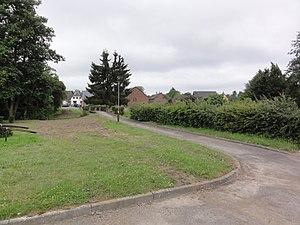
Sorbais (Aisne) Axe vert dans le village
L'Axe vert de la Thiérache est une voie verte située sur l'ancienne voie ferrée allant d'Hirson à Guise.
La gare de Sorbais est une ancienne gare ferroviaire française de la ligne de Flavigny-le-Grand à Ohis - Neuve-Maison, située sur le territoire de la commune de Sorbais, dans le département de l'Aisne, en région Hauts-de-France.
Sorbais est une commune française située dans le département de l'Aisne, en région Hauts-de-France.